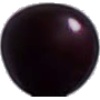
Label: cherry_wax_black